Kantokuen

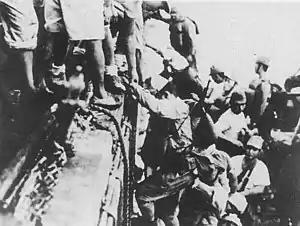
Japanese soldiers on the "Tokyo Express" in the Solomons, 1942

Despite glaring Japanese weaknesses in the long run, the short-term situation was far less reassuring for the Soviets, who were hard-pressed by Germany's devastating advance in Europe. Although the Far Eastern and Trans-Baikal Fronts had a formidable array of weaponry, the desperate fighting in the west meant that strength was siphoned away by the week. The state of the remaining equipment was often mixed: prior to the 1941 transfers, some 660 tanks and 347 aircraft were inoperable because of repair needs or other causes. Because the Soviets had only a limited offensive capability on the Primorye and Trans-Baikal directions they were unlikely to have achieved a decisive victory during the initial stage of the fighting, even if they succeeded in slowing or stopping the Japanese. Furthermore, as pointed out by Soviet General Sergey Shtemenko after the war, attacking into the teeth of a prepared enemy was "the hardest kind of offensive," which required "overwhelming numbers and massive means of assault" to succeed, neither of which the Red Army had at the time.